CKVV-FM

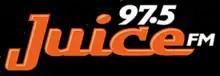
97.5 Juice FM logo 2014-2020

The station is Kemptville's first local commercial FM radio station. The station launched on February 27, 2012. The station was branded as "Star 97.5".